Brian Cashman

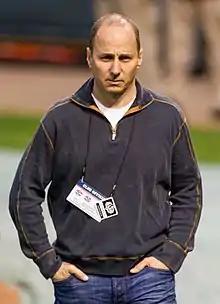
Cashman in 2012

Brian McGuire Cashman (born July 3, 1967) is an American baseball executive for the New York Yankees of Major League Baseball (MLB). He has served as the general manager and senior vice president of the Yankees since 1998. During Cashman's tenure as general manager, he inherited a core that was built by Gene Michael and Bob Watson and the Yankees have won seven American League pennants and four World Series championships.